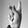
ASL letter: K